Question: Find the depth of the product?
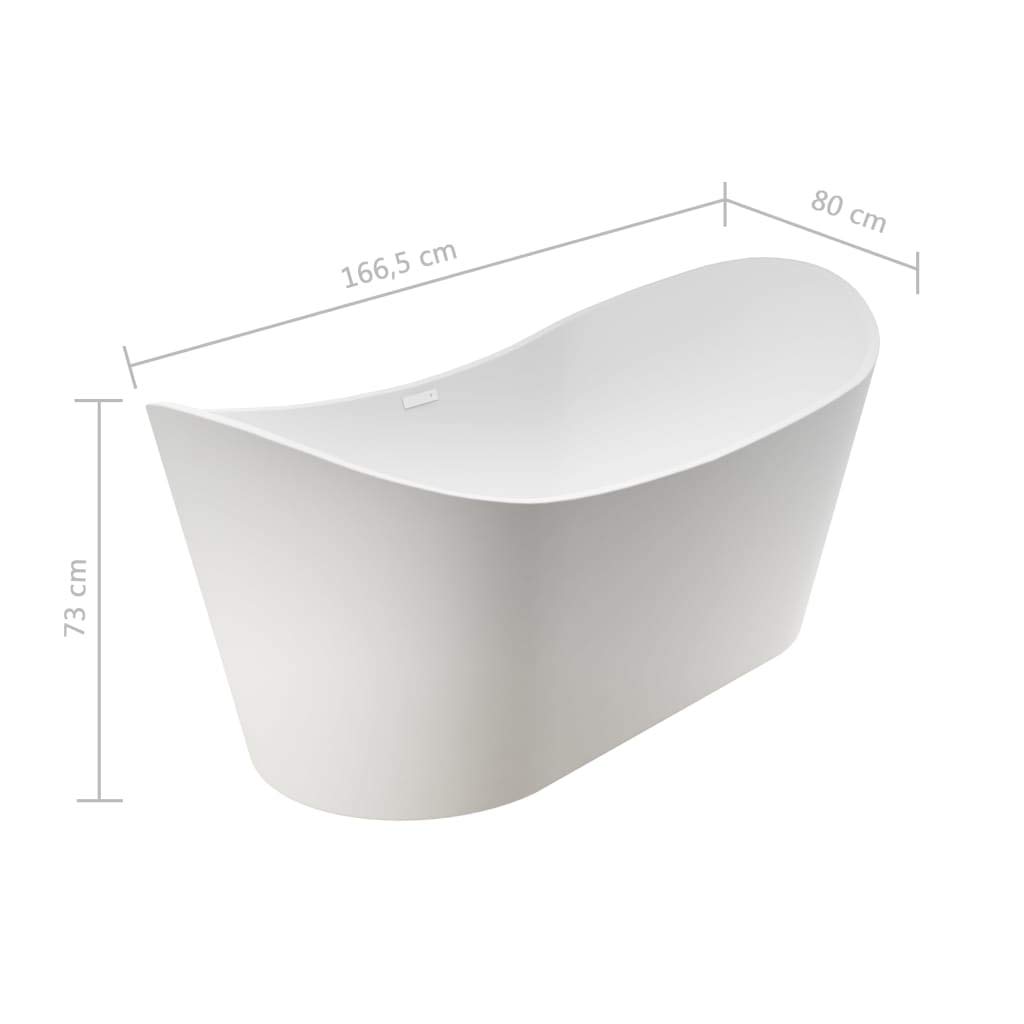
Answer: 166.5 centimetre